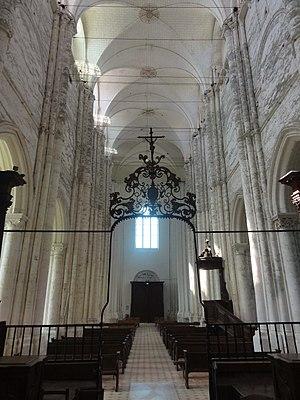
Nef, vue vers l'ouest.
L’abbaye Saint-Germer-de-Fly est une ancienne abbaye de bénédictins située dans les Hauts-de-France, dans le département de l'Oise, sur la commune de Saint-Germer-de-Fly. Fondée dans les années 630 par saint Germer, son premier abbé, elle est ravagée par les Vikings au siècle suivant et délaissée par les moines. Relevée par Anségise de Fontenelle au début du IXᵉ siècle, elle est cependant de nouveau détruite par les Normands en 851, et reste cette fois-ci abandonnée pendant près de deux siècles. En 1036 seulement, Drogon, évêque de Beauvais, prend enfin l'initiative de réédifier l'abbaye. Elle développe une grande prospérité, qui s'accroît encore après le retour d'une partie des reliques du saint fondateur en 1132. Grâce à l'afflux des dons, la construction d'une nouvelle église abbatiale peut alors commencer. Cette vaste et fière abbatiale édifiée entre 1135 et 1206 environ, et sa chapelle de la Vierge, sont aujourd'hui les principaux témoignages de la puissante abbaye du Moyen Âge, dont la vie monastique s'éteint avec la Révolution française en 1790. L'abbatiale est devenue l'église paroissiale de l'actuel village de Saint-Germer-de-Fly.